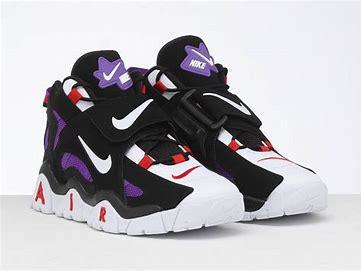
Brand: Nike
Model: Air Barrage